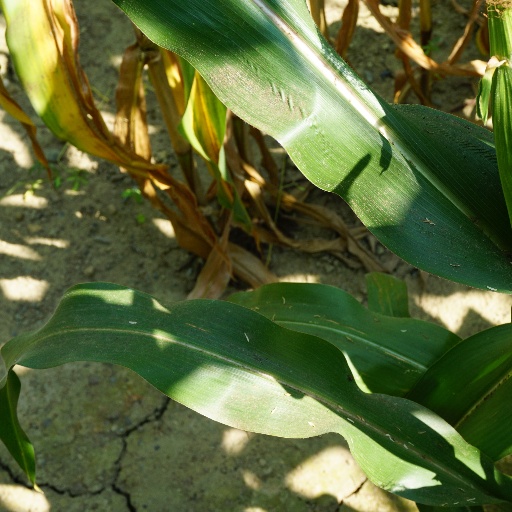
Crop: maize; corn